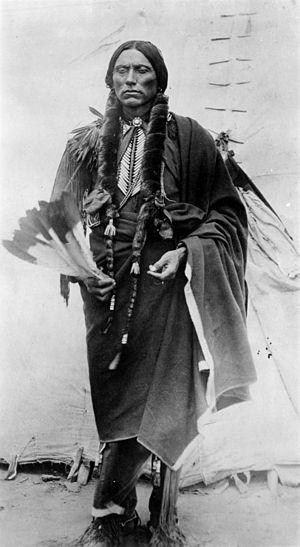
Cet article présente la chronologie des faits marquants de l'histoire du Texas, un État des États-Unis.
La guerre de la rivière Rouge est une campagne militaire menée par l'US Army en 1874 et visant à repousser les tribus indiennes Comanche, Kiowa, Cheyenne du Sud et Arapaho du sud des Grandes Plaines, et les forcer à s'installer dans les réserves du Territoire indien. Les affrontements de 1874 se distinguent des précédentes tentatives de l'armée de l'Union pour « pacifier » cette région de la frontière ouest.
Quanah Parker est l'un des plus éminents chefs des Comanches Quahadie ou Kwahadi. Il est le fils de Cynthia Ann Parker.
Les Comanches sont un peuple autochtone amérindien, aujourd'hui d'environ 14 050 personnes, dont la moitié vit en Oklahoma ; le reste se répartit entre le Texas, la Californie et le Nouveau-Mexique.